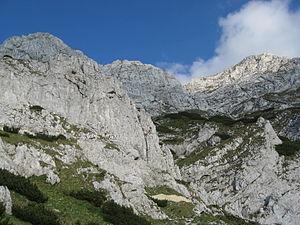
Le Parc national Piatra Craiului est une aire protégée située en Roumanie, dans le territoire administratif des comtés Argeş et Braşov. Il est situé dans les Carpates méridionales, autour et dans le massif karstique de Piatra Craiului qui lui a donné son nom. Il compte près de 700 grottes.
Les parcs nationaux en Roumanie sont des zones naturelles régies par la Loi numéro 5 du 6 mars 2000 et la Décision du Gouvernement numéro 2151 du 30 novembre 2004.